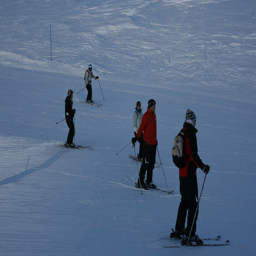
Five people on a ski slope skiing downhill
Several people in the snow on some skis.
Several people stand on their skis in a ski area
Five people are skiing together through the snow.
A group of people in ski gear standing on a snowy slope.